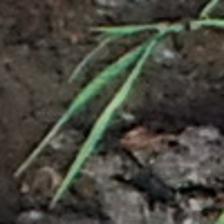
Label: single